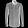
Label: Shirt